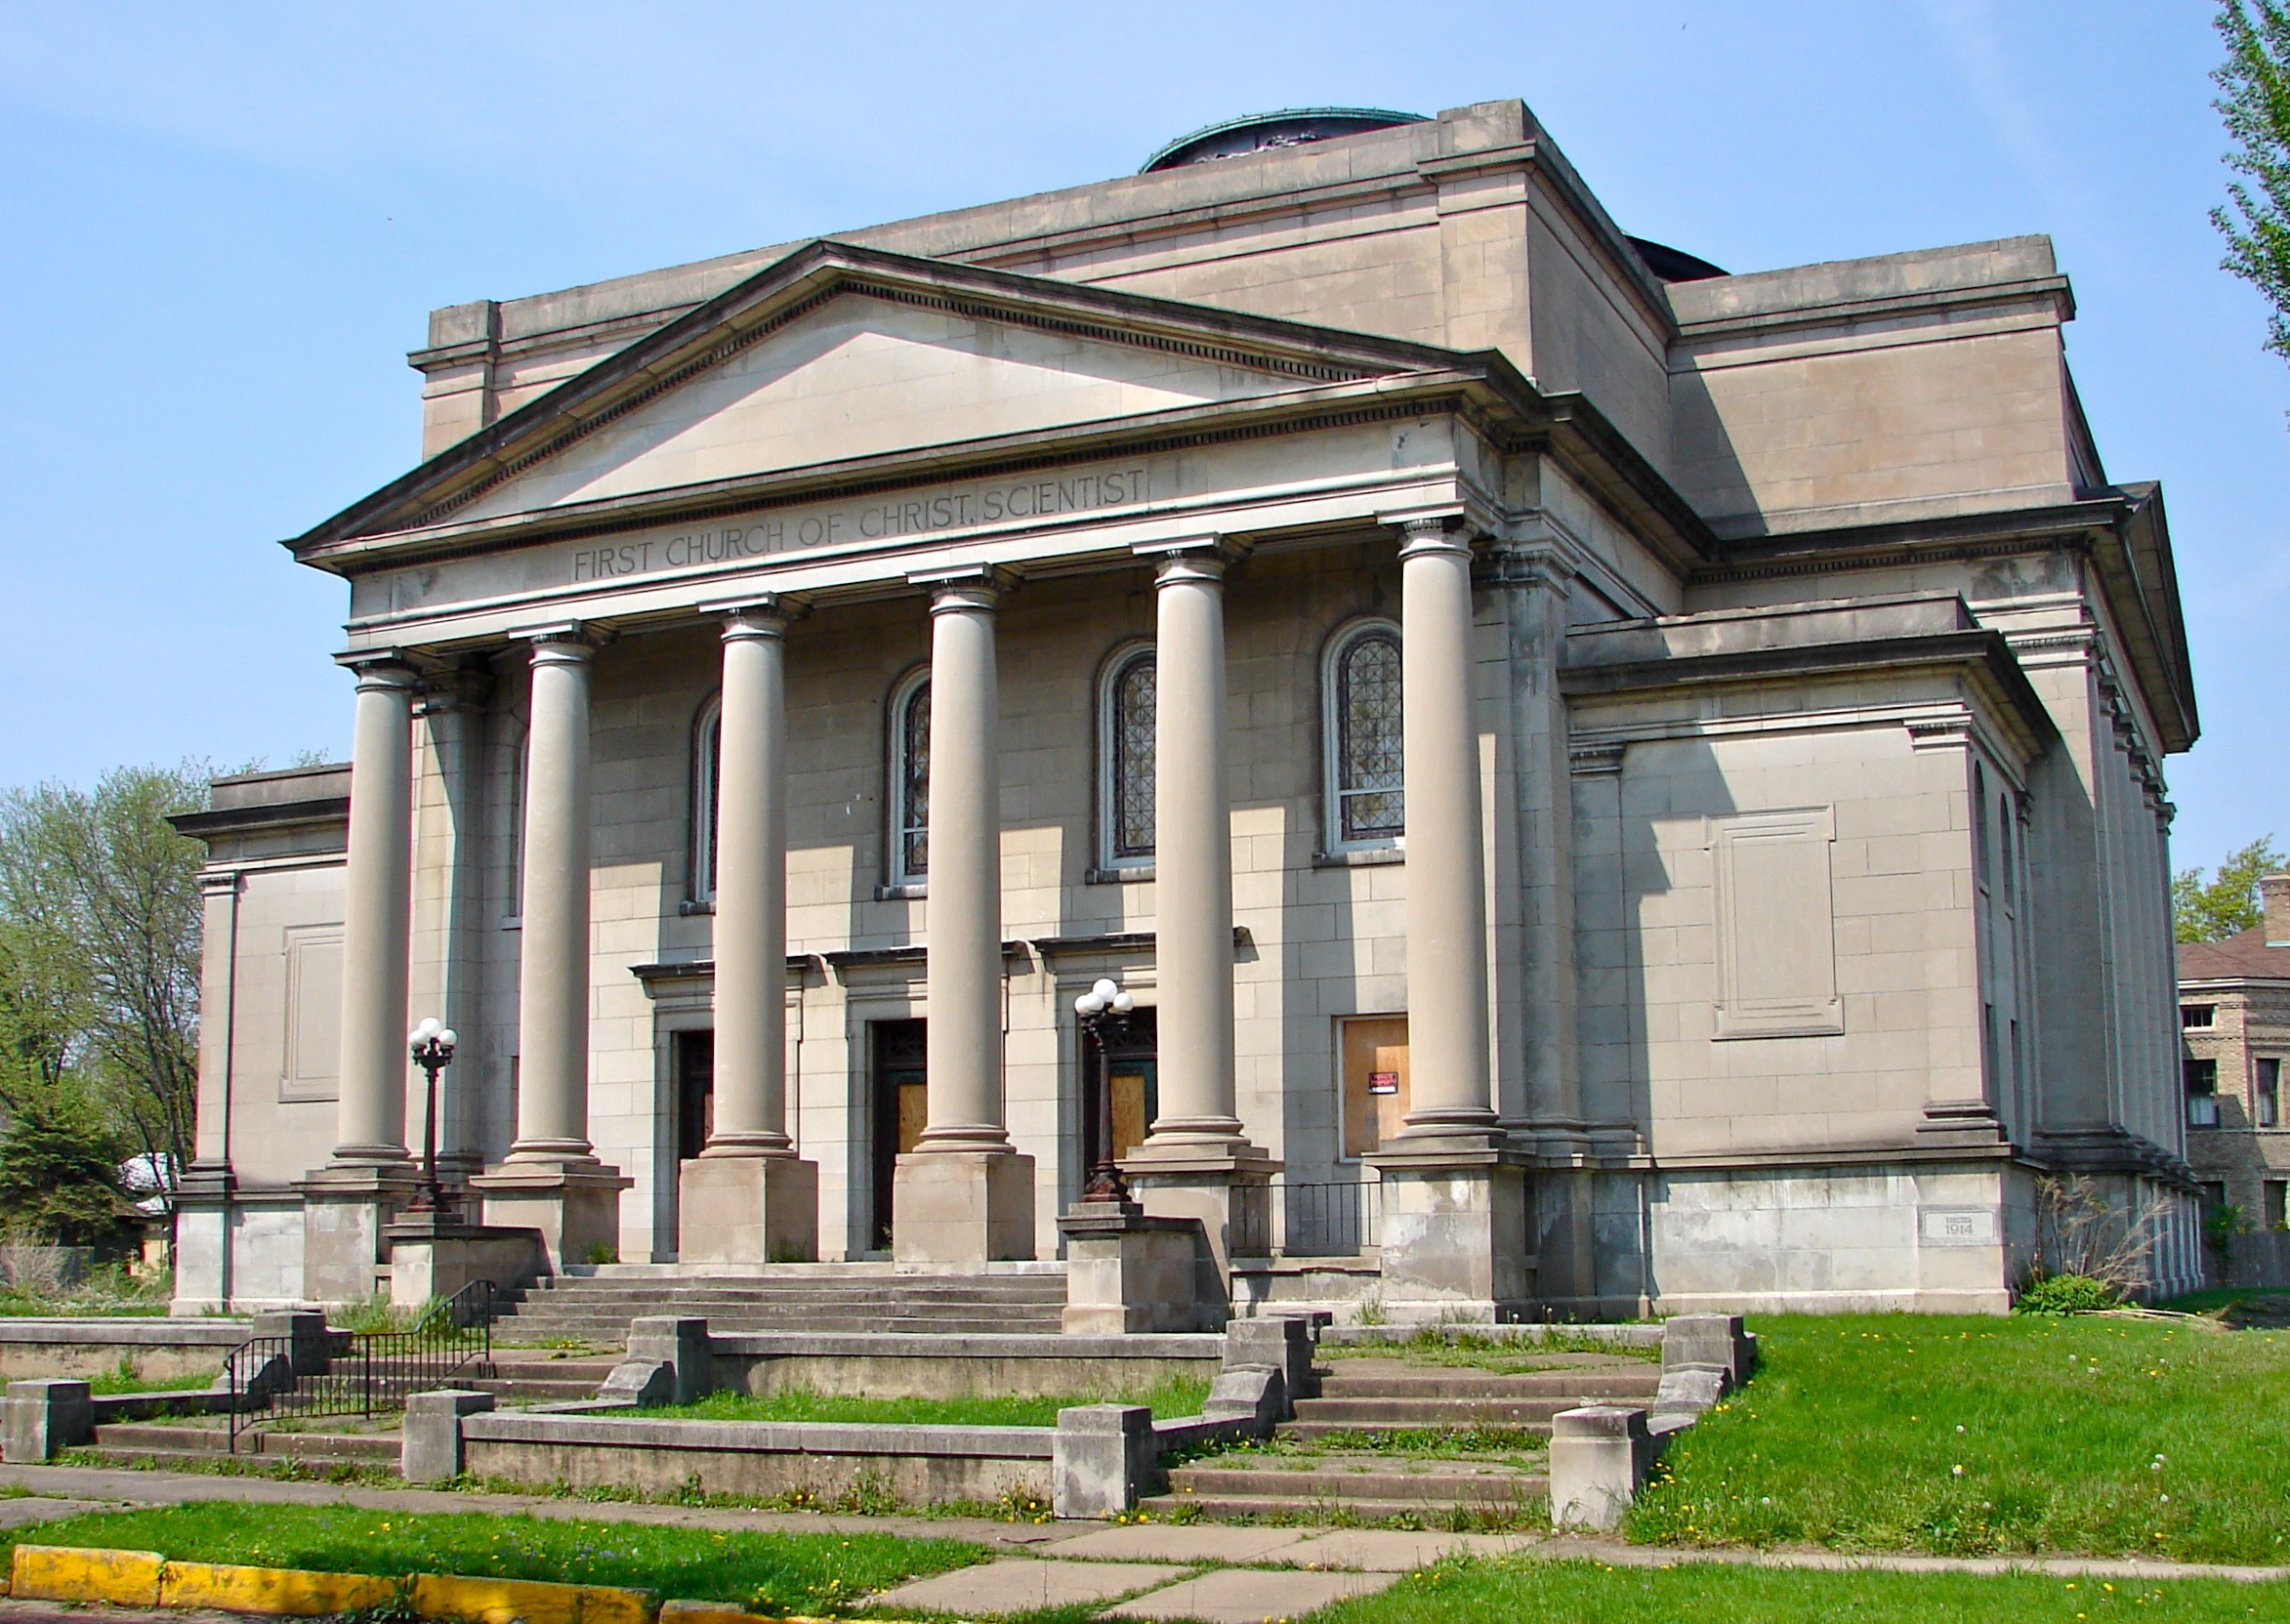
architecture, structure, building, home, construction, entrance, religion, landmark, facade, church, chapel, exterior, christian, place of worship, temple, faith, columns, synagogue, culture, worship, front, classic, estate, courthouse, spirituality, stately home, scientist, roman temple, classical architecture, residential area, ancient roman architecture